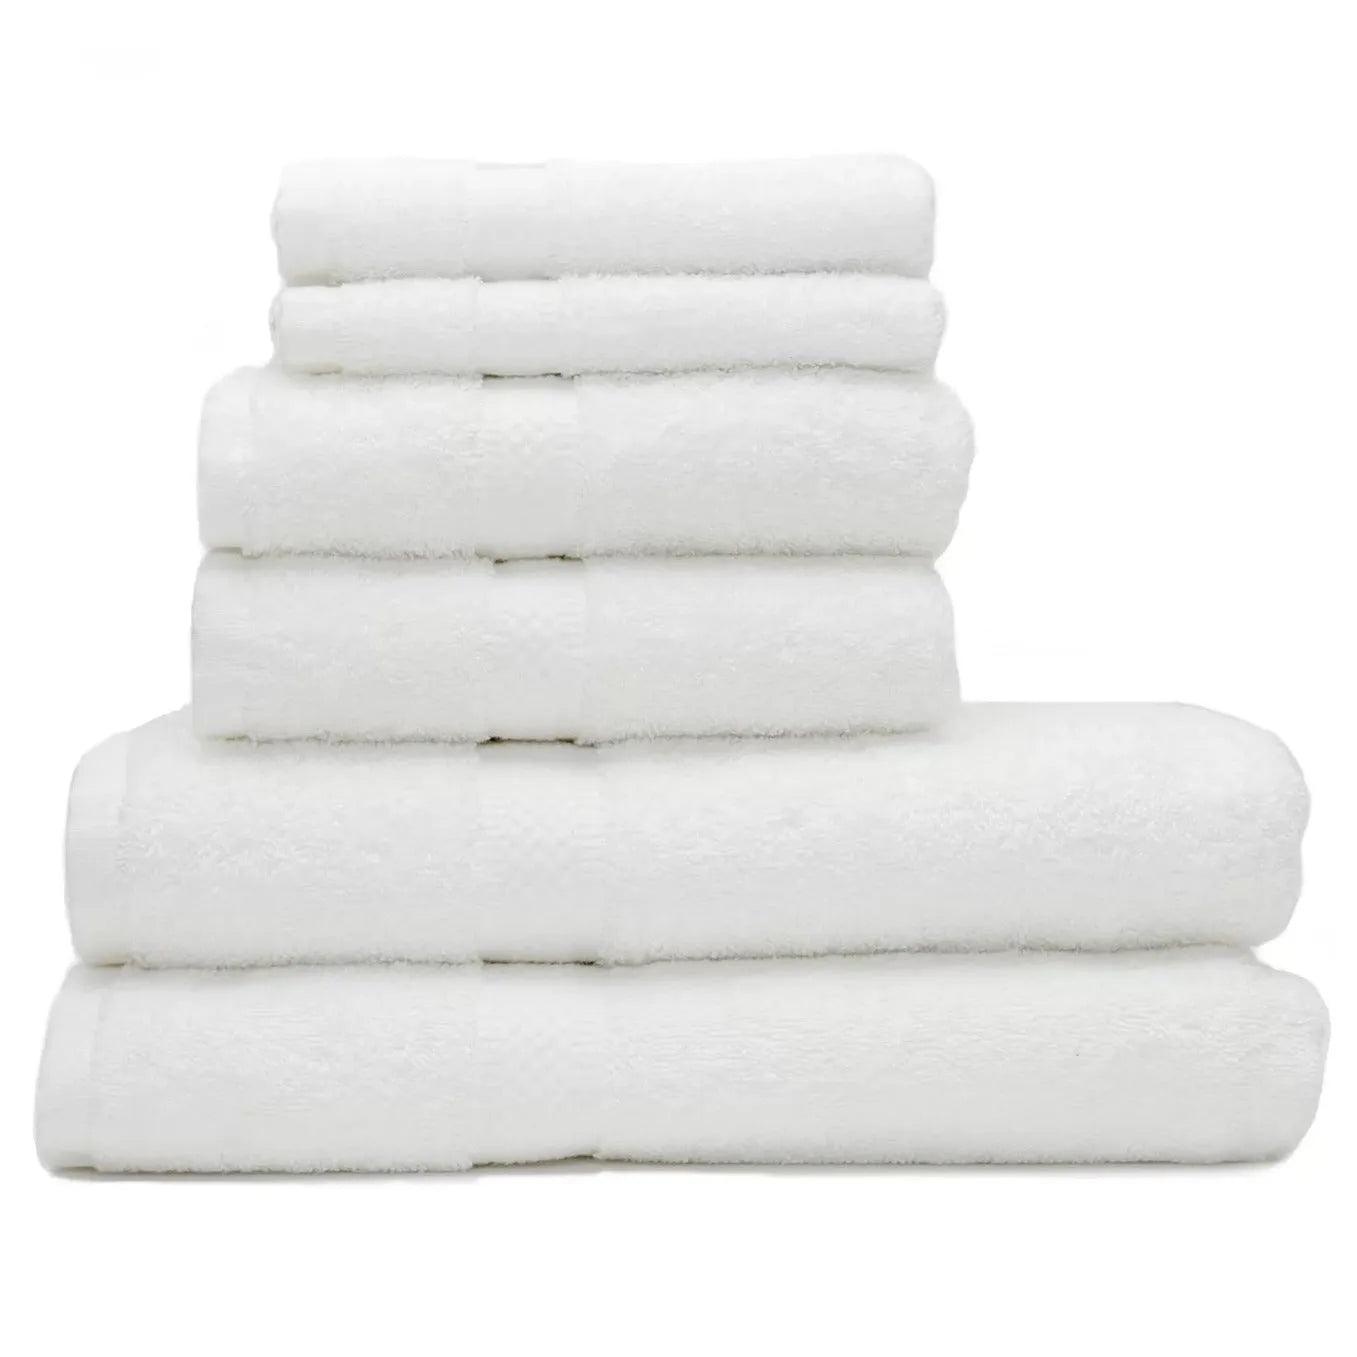
KPS Collection 100% Premium Ring Spun Cotton Towels
Brand: Rifz Textiles Inc
The KPS Collection towels provide low-budget hotels with quality cotton towels. Crafted from 100% Ring Spun Cotton, these towels are durable and absorbent. Available in White and Beige, these towels are the perfect addition to any hotel collection. For budget-friendly hotels, the KPS Collection 100% Ring Spun Cotton Towels come as a quality solution. Crafted from highly absorbent and durable cotton, these towels are available in White and Beige. Perfect for any hotel, these towels are made to last. Their low cost without sacrificing quality makes them a great value for your hospitality business. With low maintenance care, these towels are designed to stand up to the rigors of the hotel lifestyle.
Category: Home & Garden > Linens & Bedding > Towels > Bath Towels & Washcloths